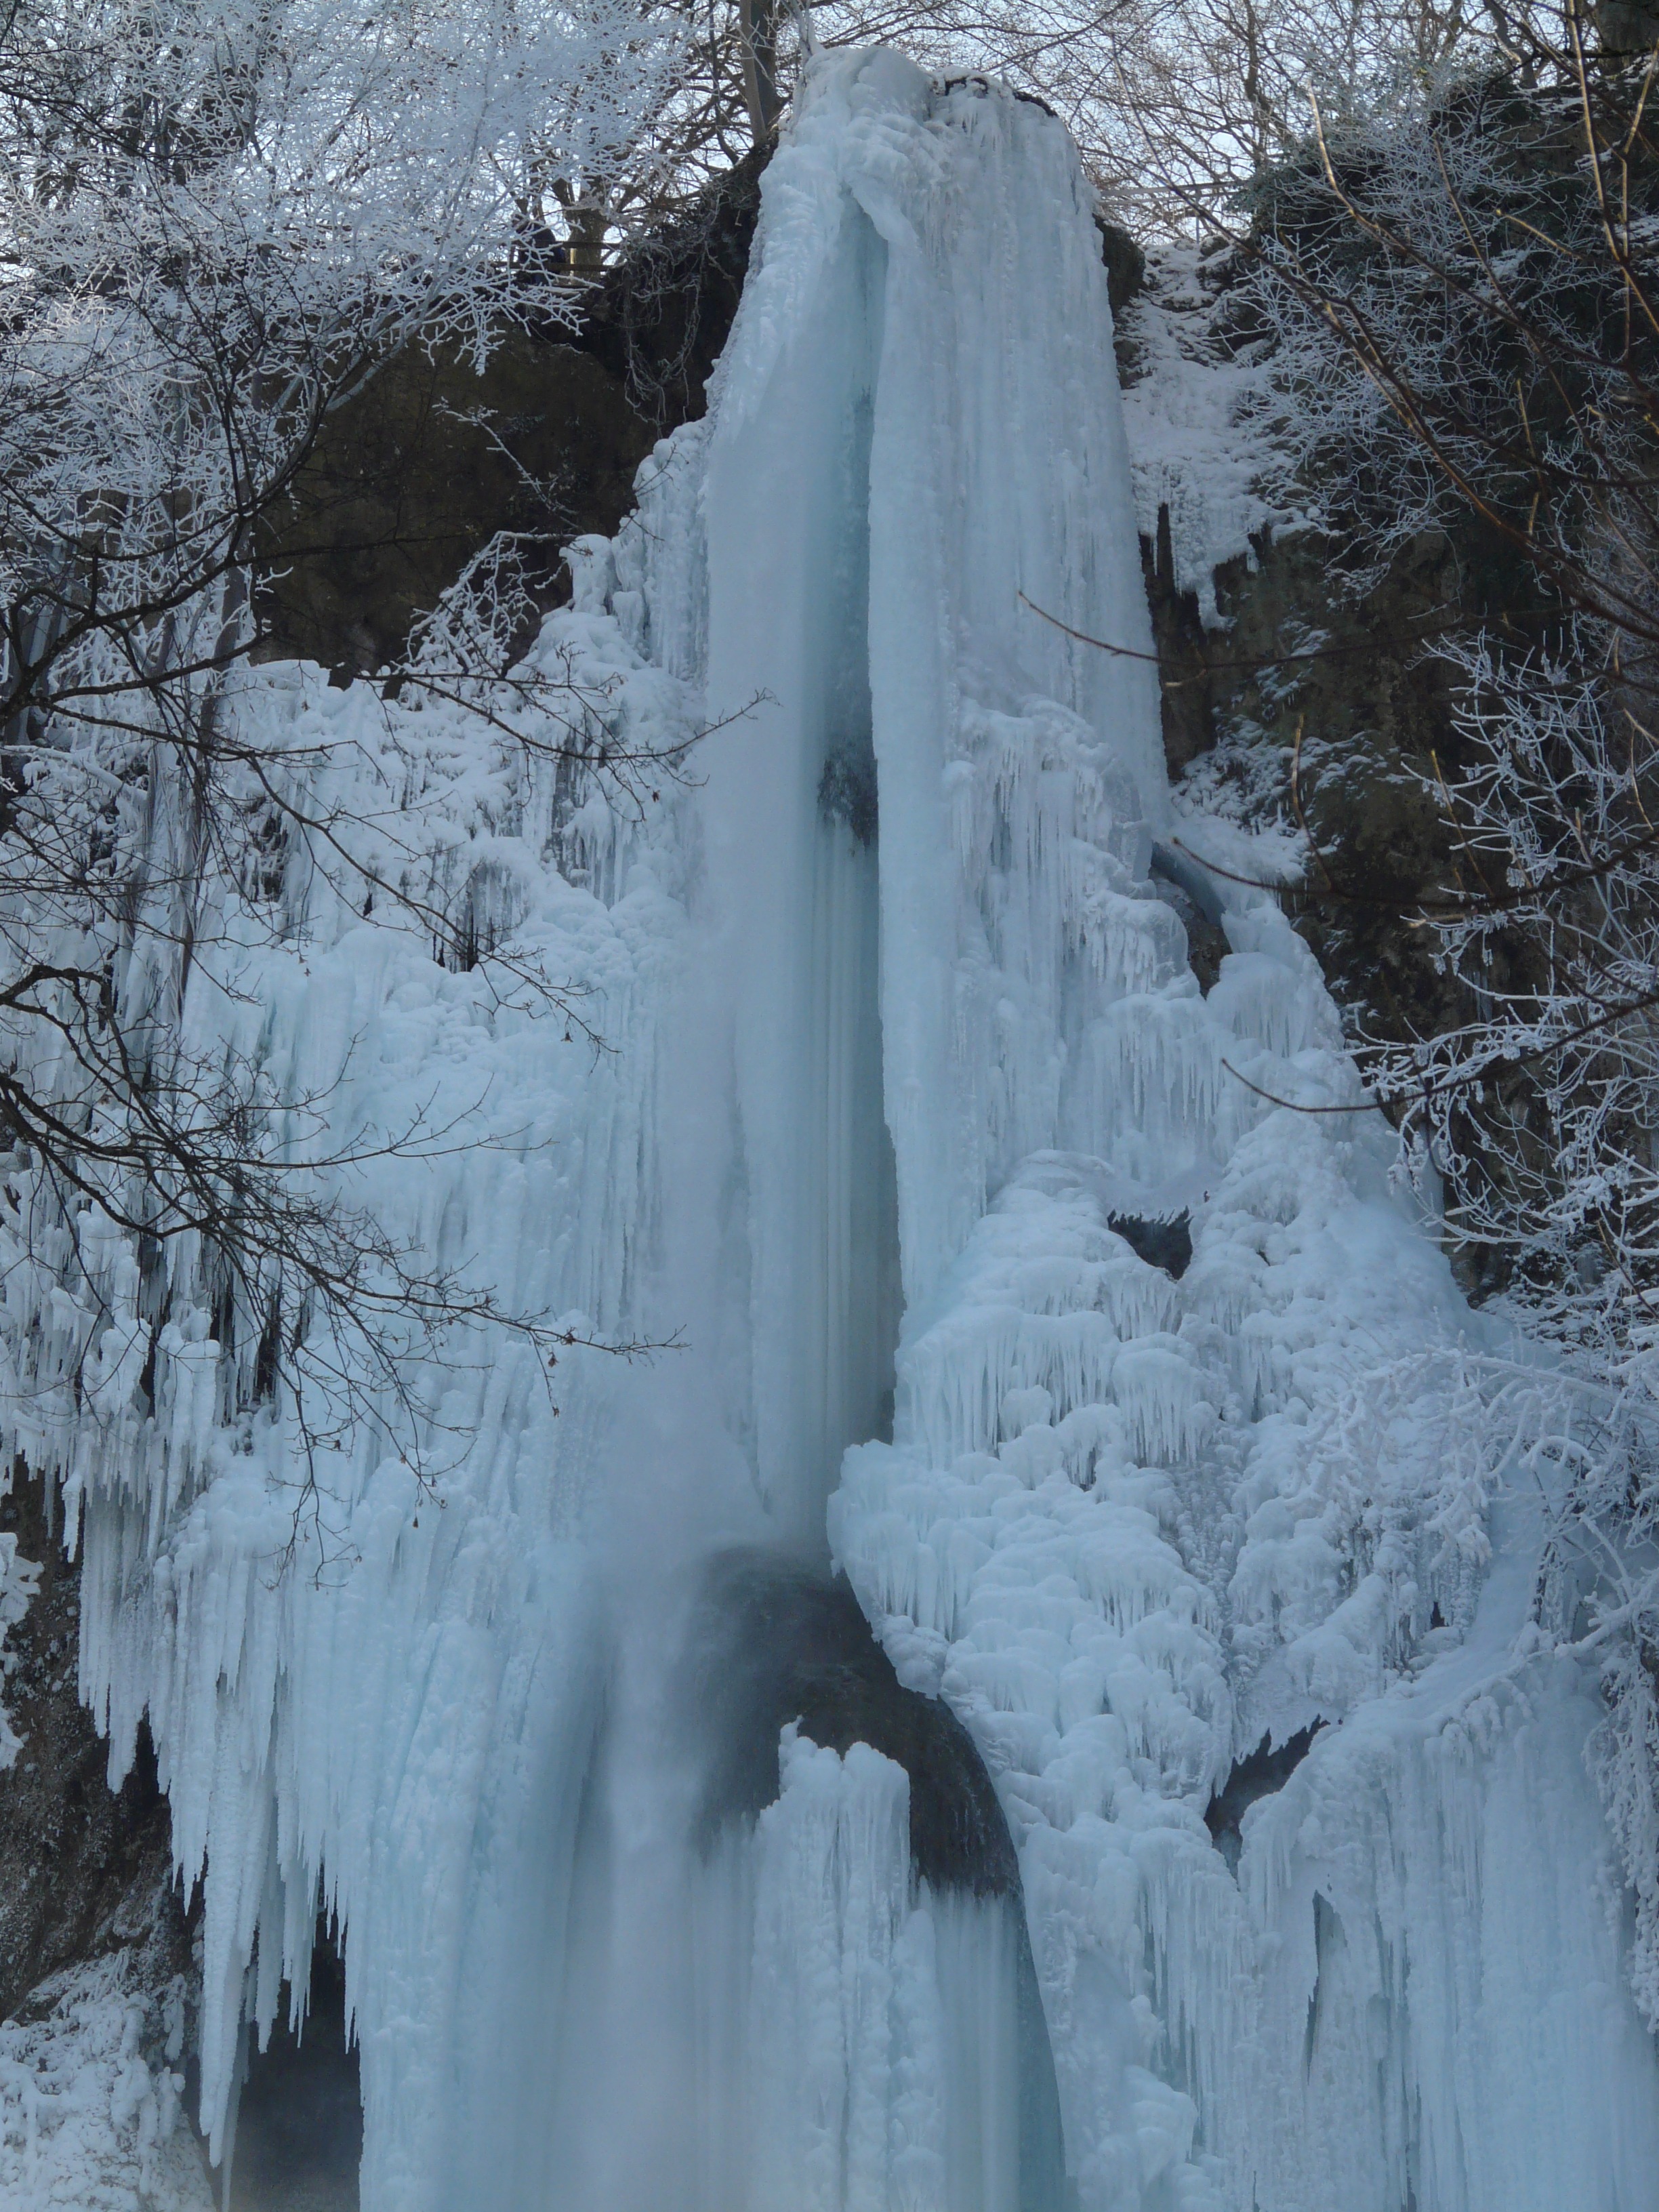
waterfall, snow, cold, winter, adventure, formation, ice, frozen, season, icicle, freezing, bad urach, urach waterfall, swabian alb, alb eaves, alb, outdoor recreation, urach, ice climbing, ice formations